Oliver Turvey

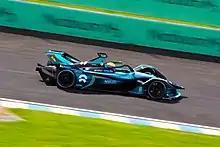
Turvey driving at the 2021 Puebla ePrix.

Turvey joined Gary Paffett as a test driver for McLaren for the 2012 Formula One season.